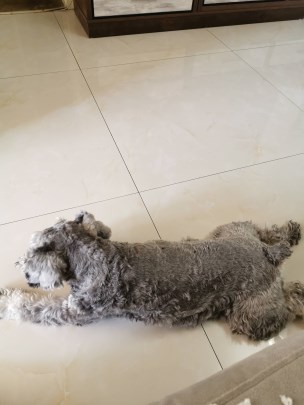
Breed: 2342-n000102-miniature_schnauzer